Foreign policy of the Richard Nixon administration

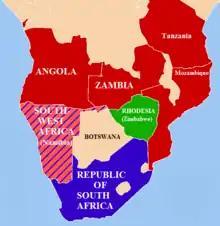
Geopolitical situation, 1978–79.

In March 1971, the Bangladesh Liberation War broke out in East Pakistan between Bengali nationalists and the Pakistani military government of Yahya Khan. Nixon supported Pakistan against Bengali separatists and their ally India. Nixon sent the Task Force 74 carrier group to the Bay of Bengal to weigh in on Pakistan's side but without any combat action. Nixon and Kissinger saw India as a threat to U.S. interests, yet they were constrained by their belief that the American public would not accept hostilities against a fellow democracy. Pakistan was needed to facilitate secret talks underway with China that led to a revolutionary rapprochement turning China from enemy to friend. Nixon feared that an Indian invasion of West Pakistan would risk total Soviet domination of the region, and that it would seriously undermine the global position of the United States and the regional position of America's new tacit ally, China. In direct violation of the U.S. Congress-imposed sanctions on Pakistan, Nixon covertly sent military supplies to Pakistan through Iran and Jordan. However the war ended in a Pakistani defeat and Bangladesh became a sovereign country. India resented the American role for decades.